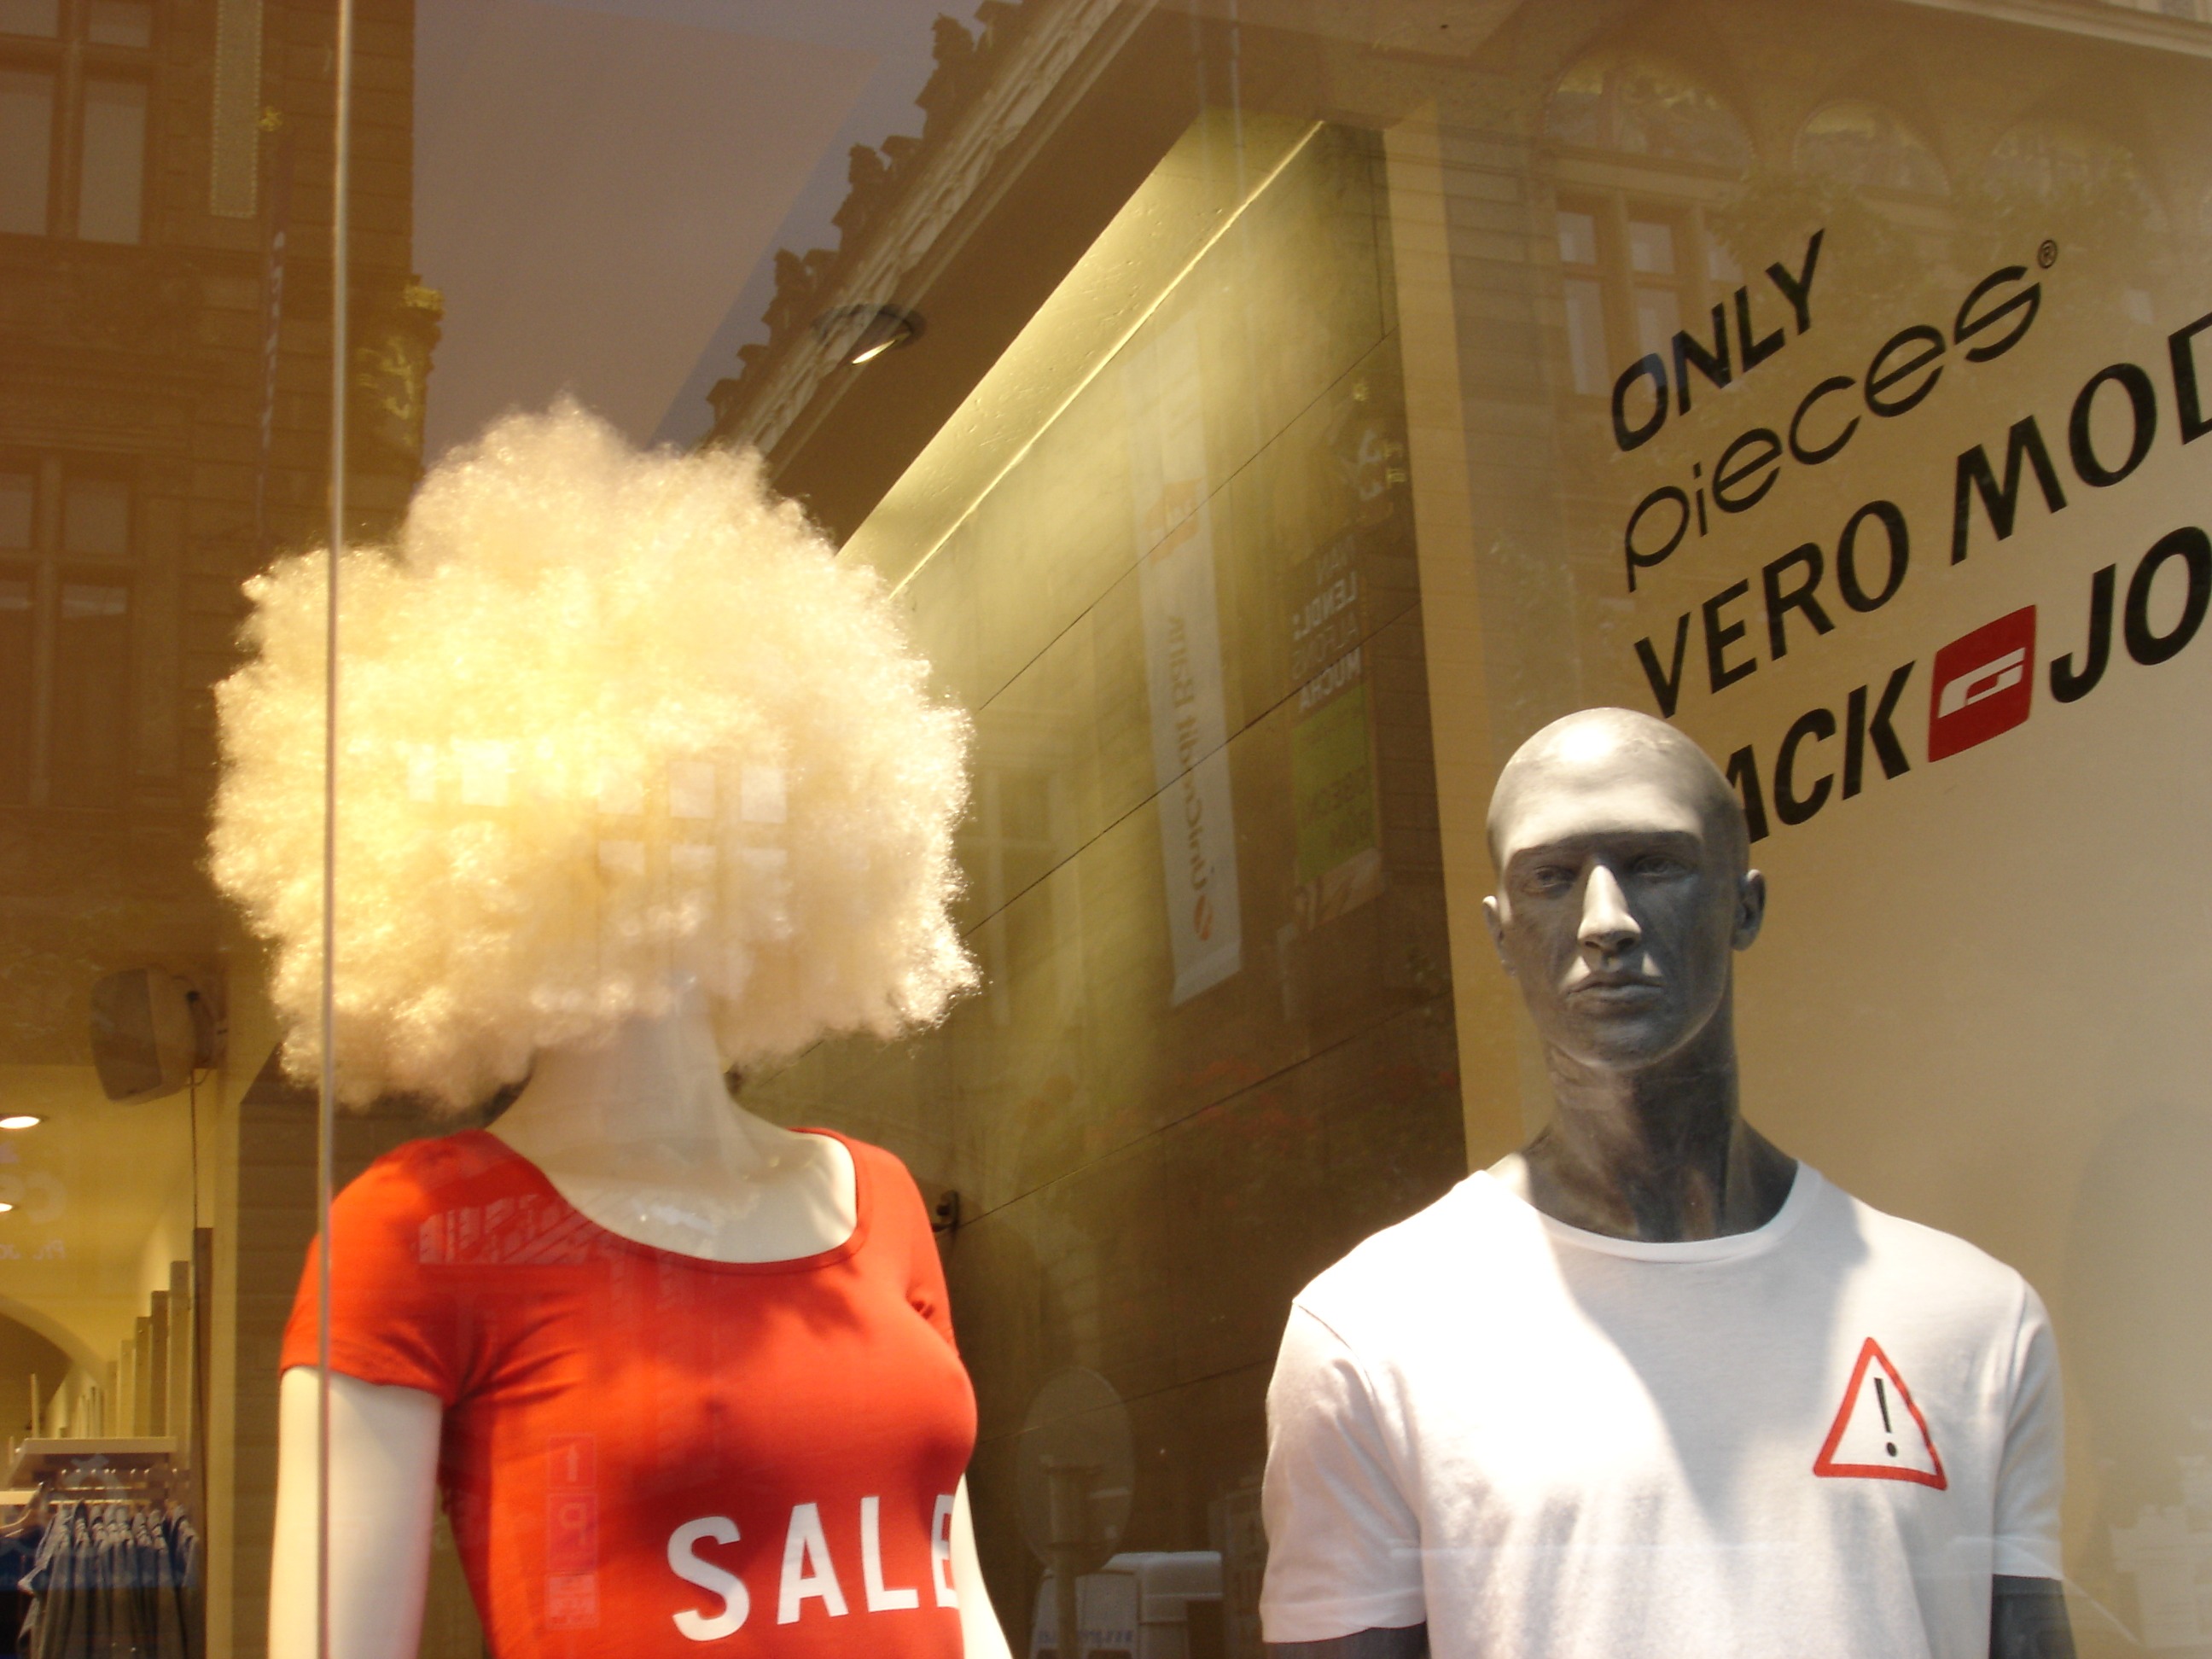
window, color, shopping, art, wig, mannequins, brands, sense